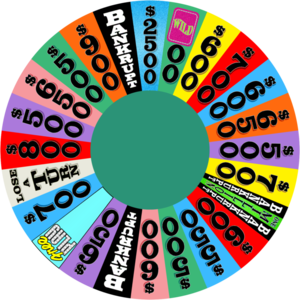
Wheel of Fortune est un jeu télévisé américain créé par Merv Griffin. Le programme présente une compétition dans laquelle les concurrents résolvent des puzzles de mots, similaires à ceux utilisés dans le pendu, pour gagner de l'argent et des prix déterminés en tournant une roue de carnaval géant. La version originale était diffusée dans la journée sur NBC du 6 janvier 1975 au 30 juin 1989, était déplacé à CBS le 17 juillet 1989 et y resté jusqu'au 11 janvier 1991, et retourné à NBC du 14 janvier jusqu'au 20 septembre 1991, quand il était définitivement annulé. La version quotidienne syndiquée du programme fait son début le 19 septembre 1983.